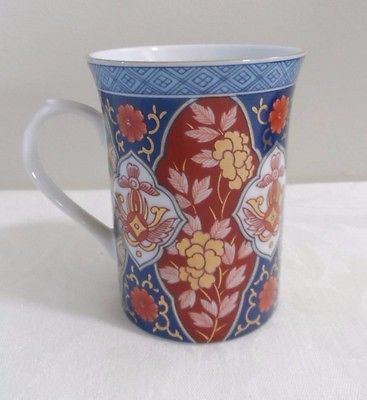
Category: mug